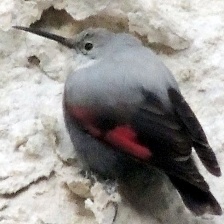
Species: WALL CREAPER
Scientific name: TICHODROMA MURARIA